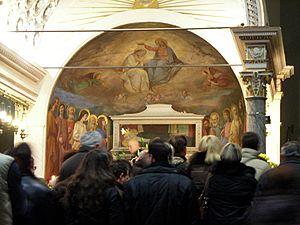
Canoscio est une frazione de la commune de Città di Castello, dans la province de Pérouse, en Ombrie.